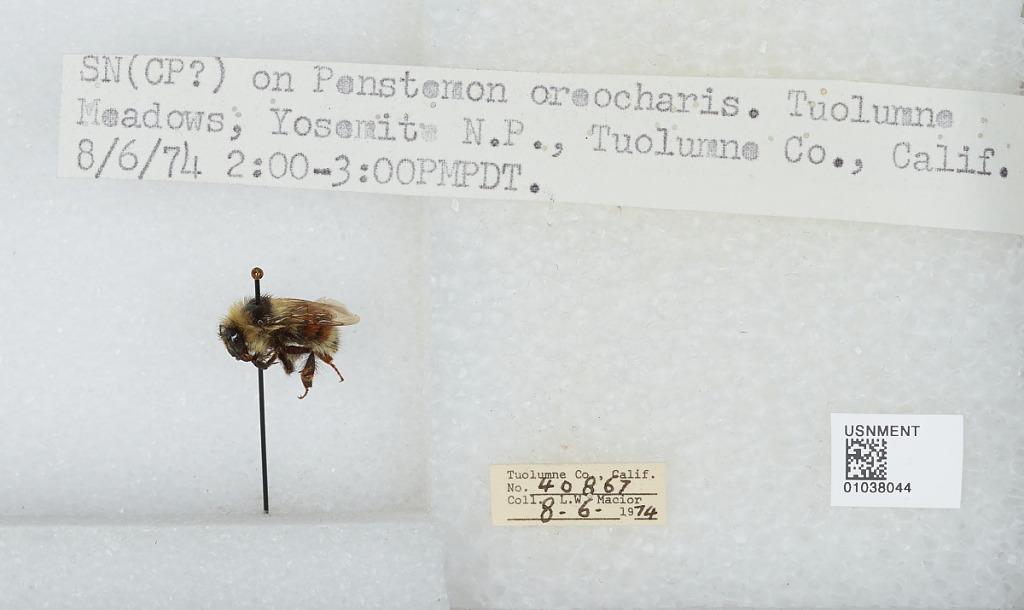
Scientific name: Bombus (Cullumanobombus) rufocinctus Cresson
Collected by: L. Macior
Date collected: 1974-8-6
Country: United States
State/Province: California
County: Tuolumne
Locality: Tuolumne Meadows, Yosemite National Park
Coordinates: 37.8761, -119.365